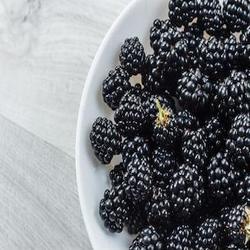
Label: Blackberry